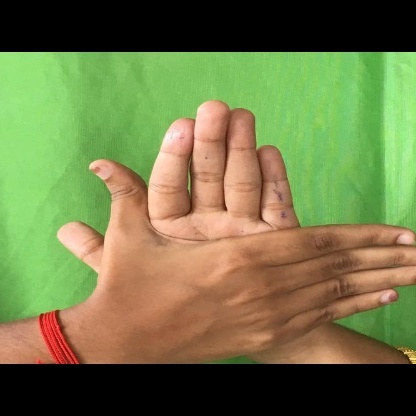
Mudra: Chakra